Silk Sakkath Hot

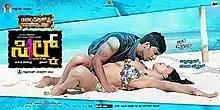
Theatrical release poster

Silk Sakkath Hot is a 2013 Indian Kannada-language biographical film written and directed by Trishul. The film was produced by Venkatappa and stars Veena Malik, making her debut in South India, in the lead role. The supporting cast consists of Akshay, Sana, Anitha Bhat and Srinivasa Murthy. Jassie Gift composed the music.